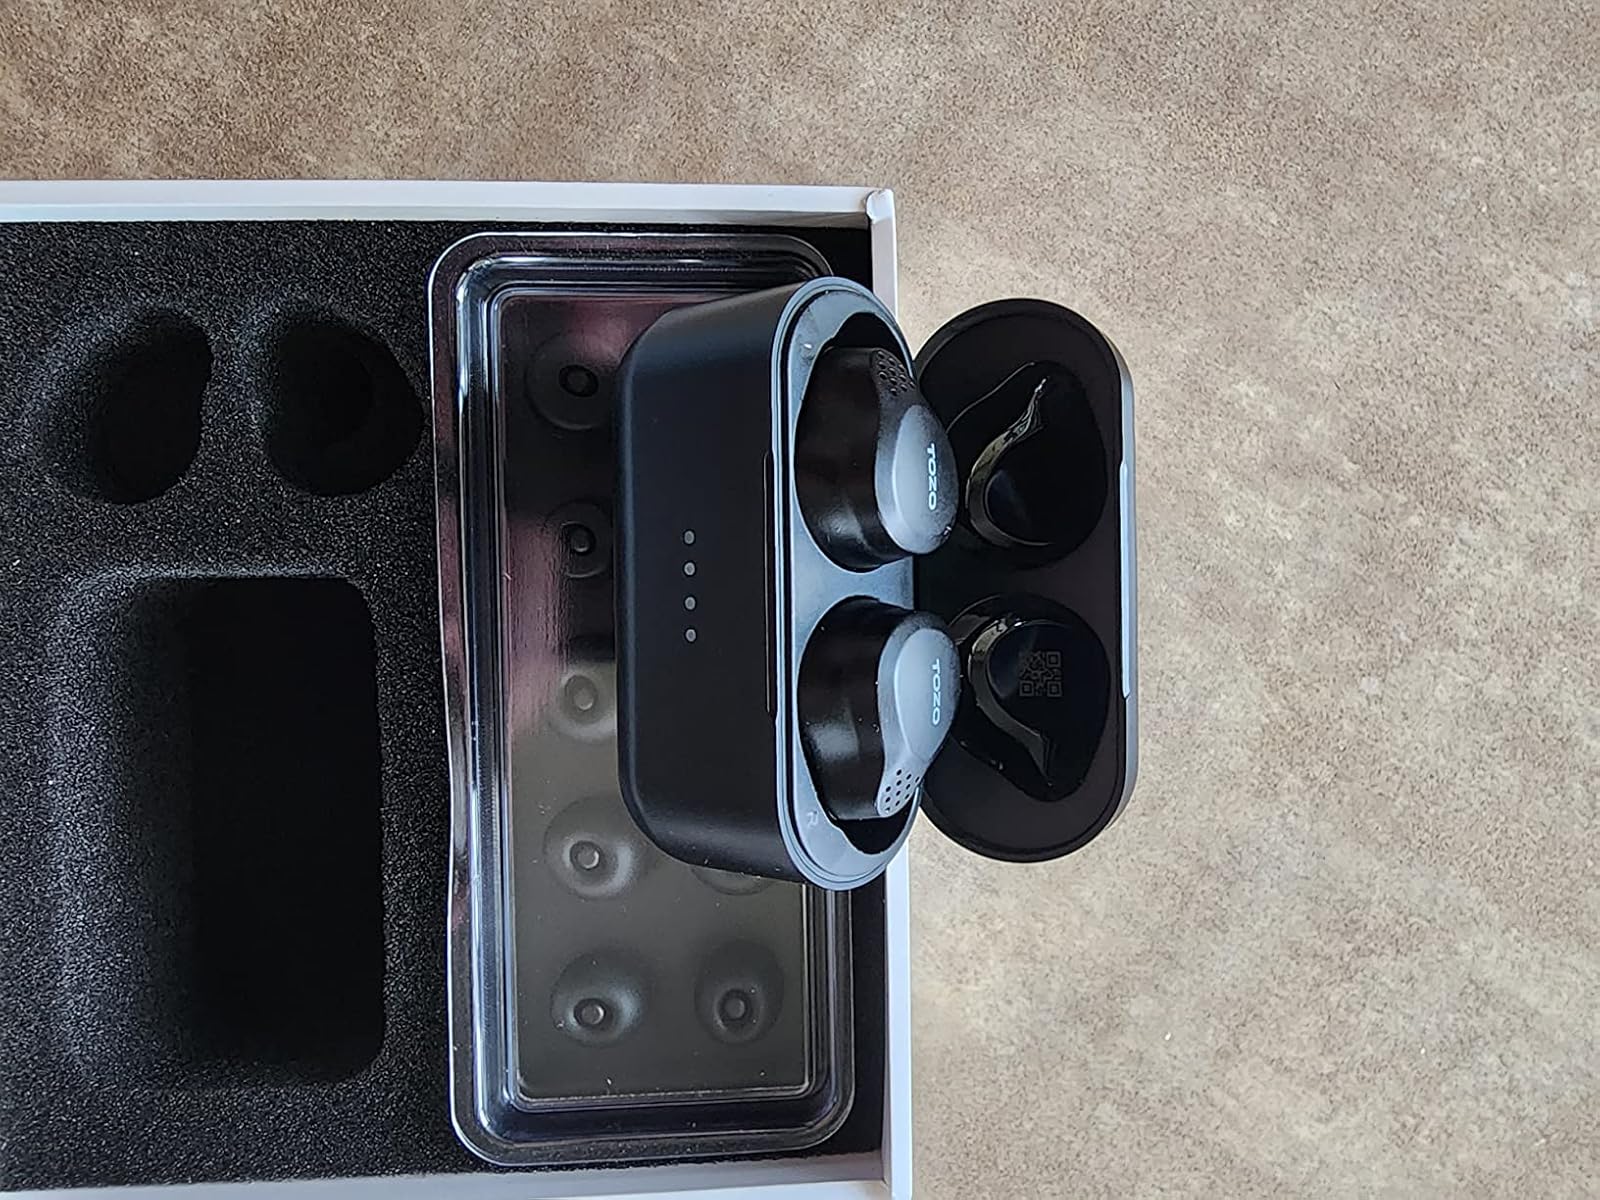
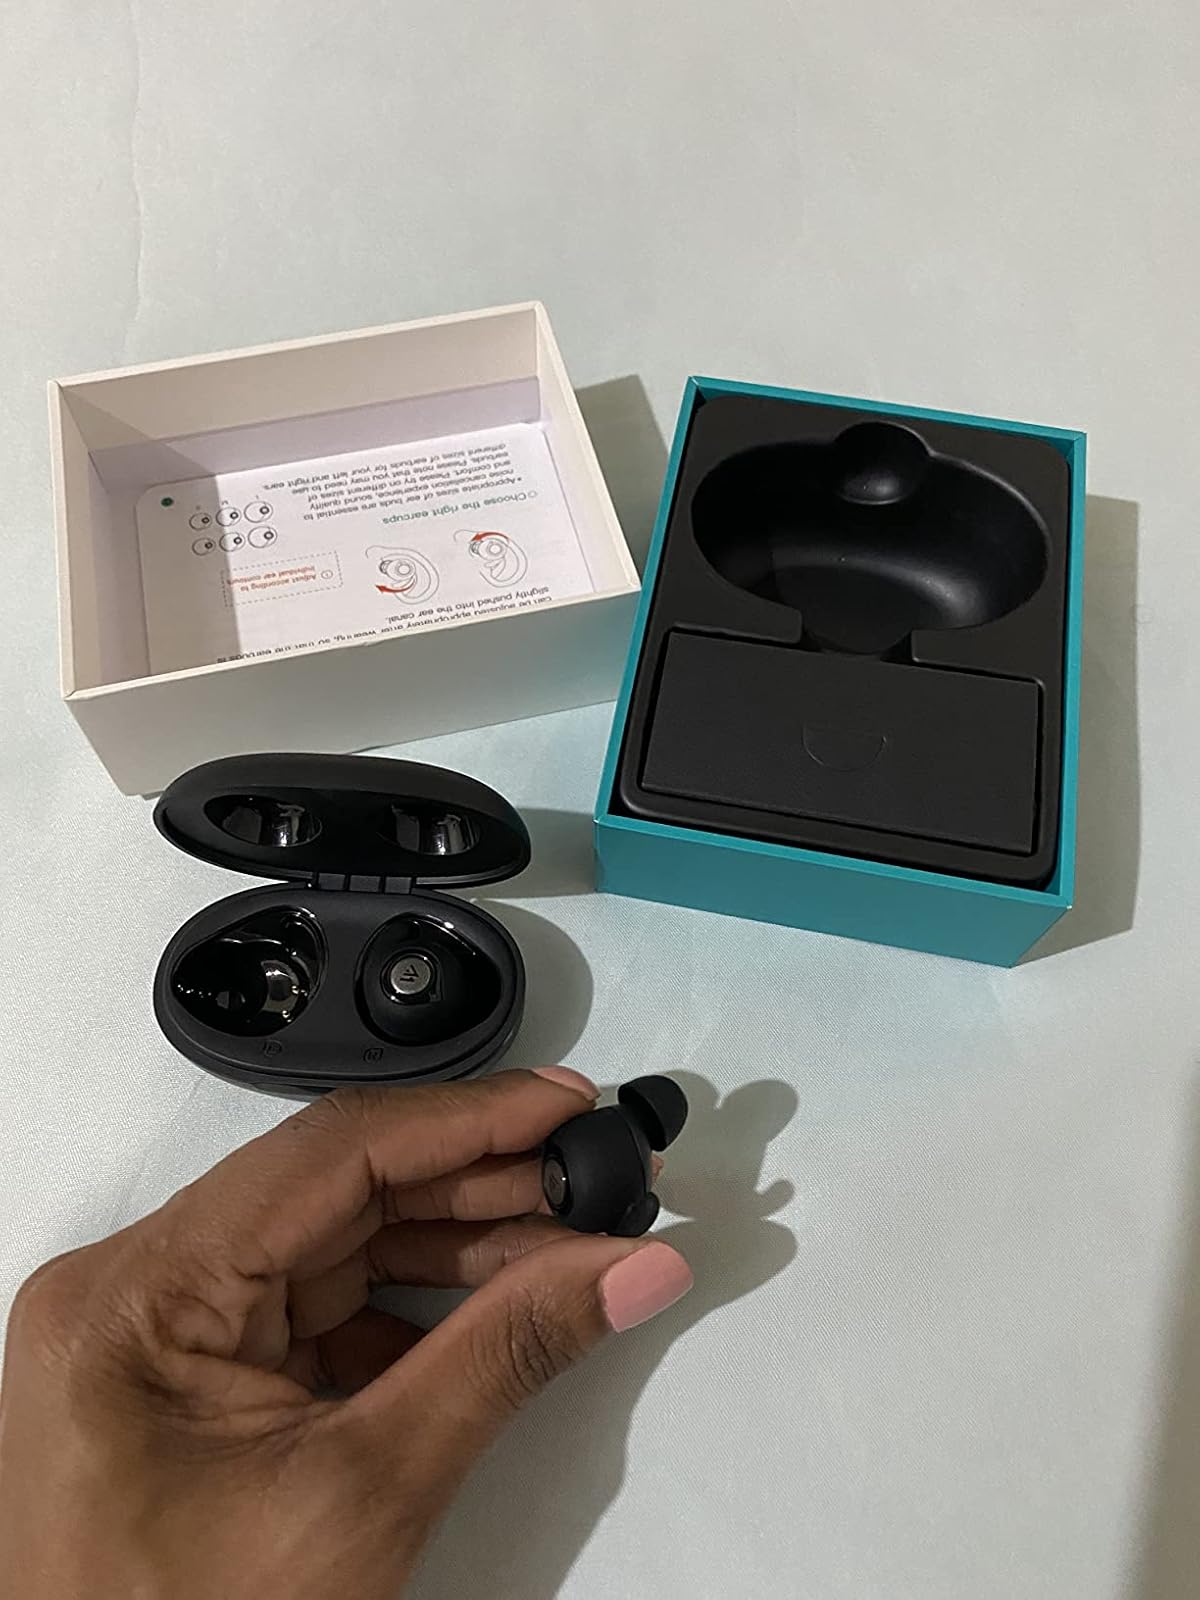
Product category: earbuds
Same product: no